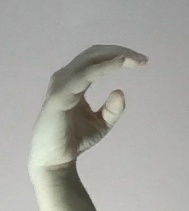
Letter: jeem